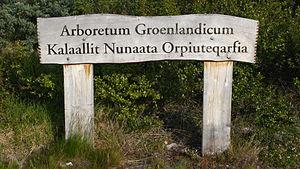
Narsarsuaq est une localité du Danemark située au sud du Groenland, dans la municipalité de Kujalleq. Elle comptait 158 habitants en 2010.